Mumbai CSMT–Madgaon Jan Shatabdi Express

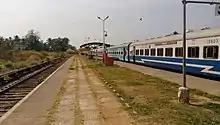
Dadar Madgaon Jan Shatabdi Express leaving Madgaon Junction railway station.

Both trains were hauled by an Ernakulam based WDM-3A twins or WDP-4, GOC WDP-4B or 4D. Currently as Konkan Railways have completed electrification, the train is now hauled by a WCAM3 from Kalyan shed.